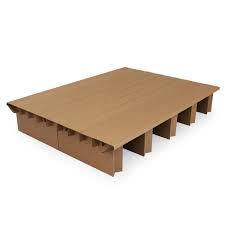
Label: cardboard